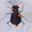
Label: beetle